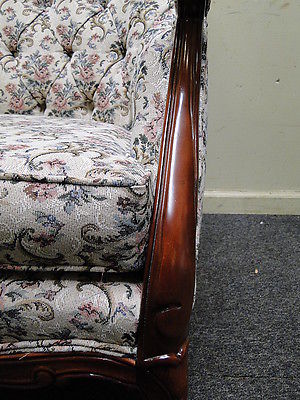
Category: chair